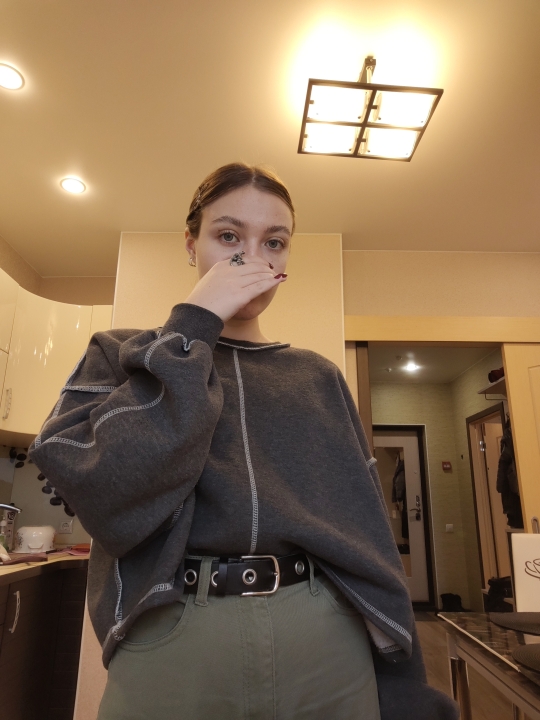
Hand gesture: no_gesture